It Is Never Too Late to Mend (novel)

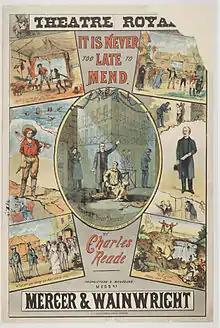
Theatre poster for "It is never too late to mend"

The play version - adapted by George Conquest - was presented in February 1865 at The Theatre, Leeds to great acclaim.